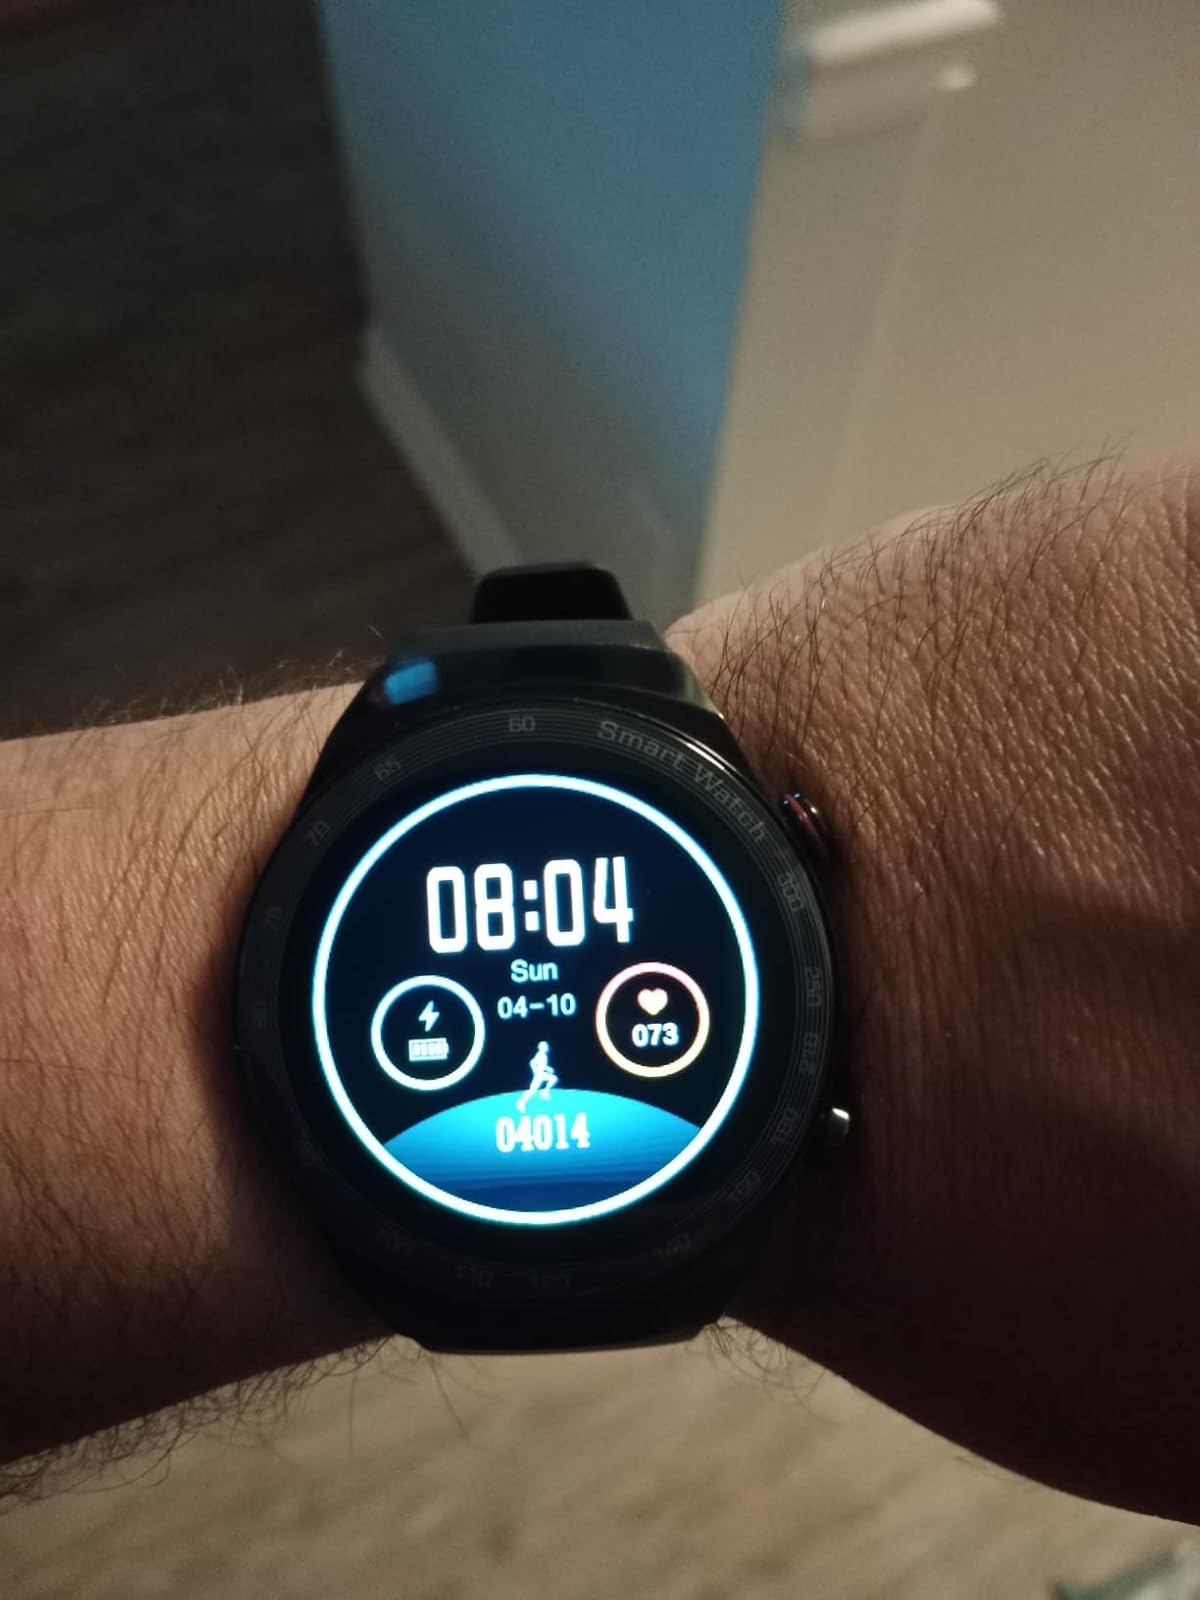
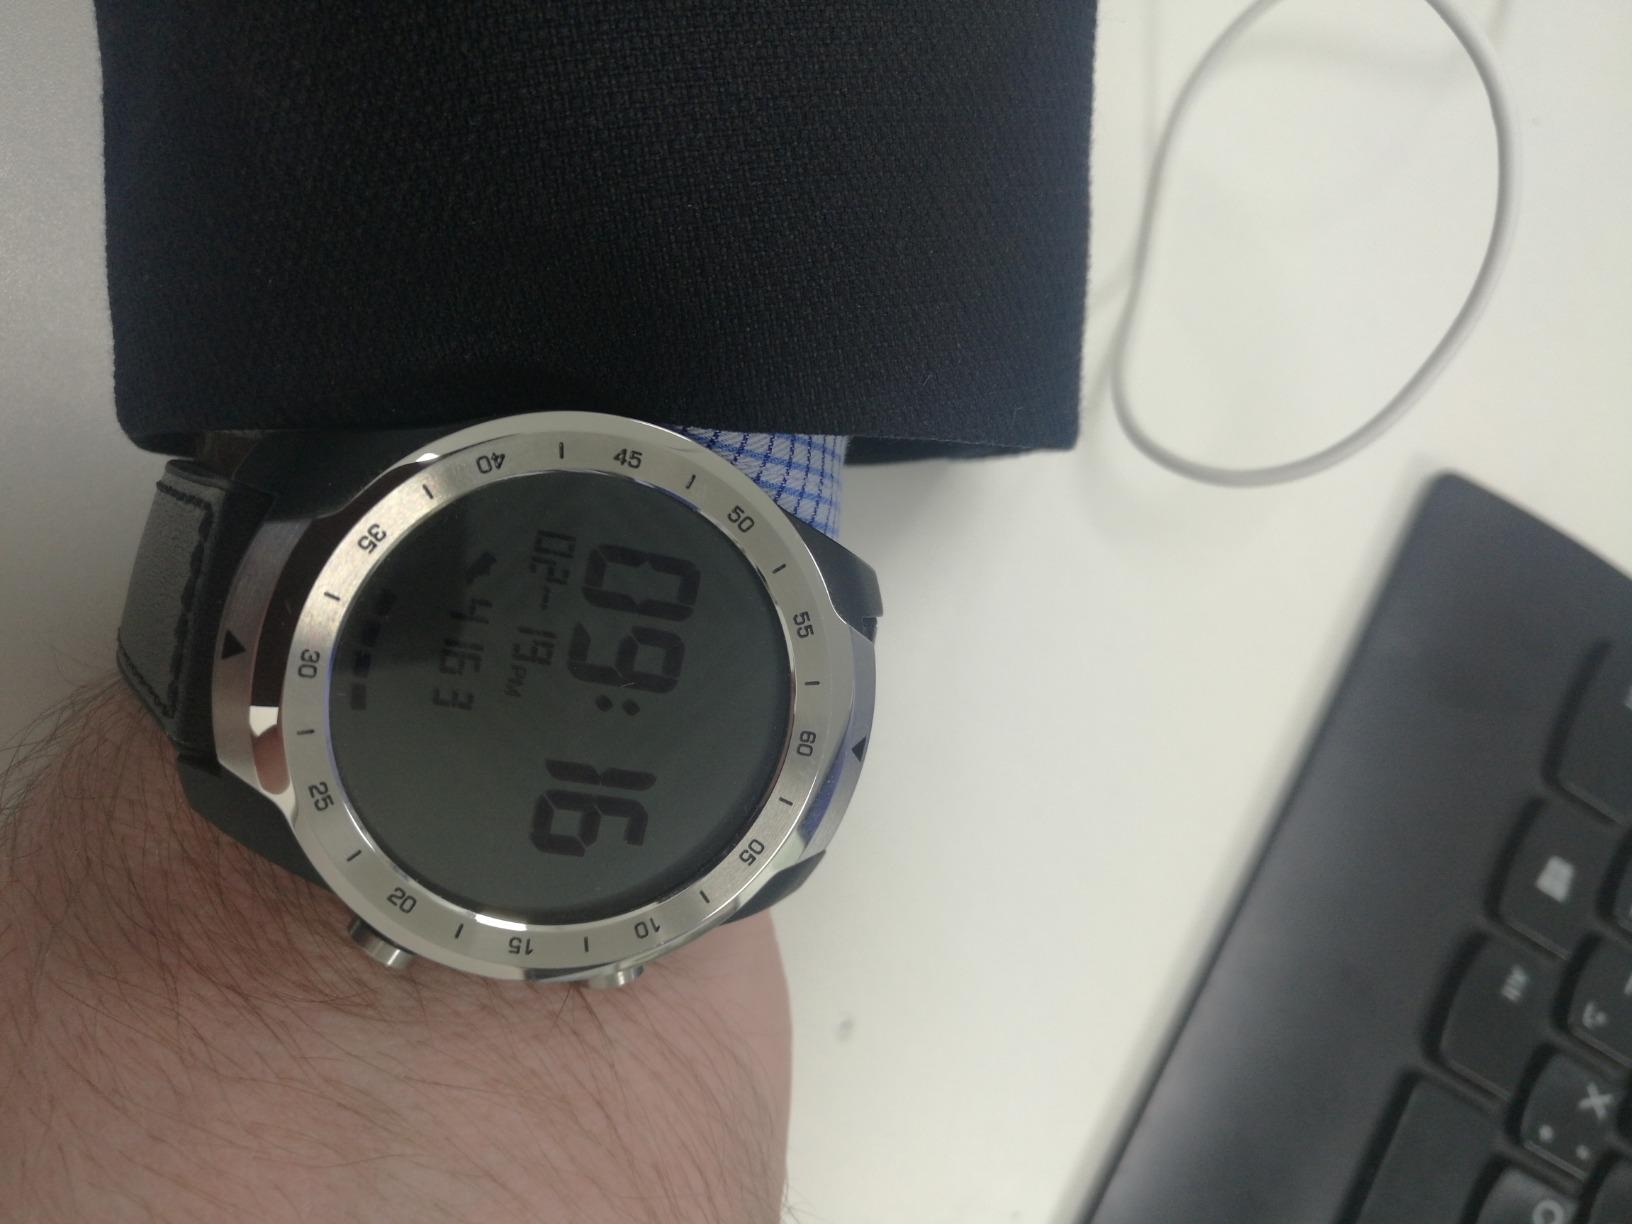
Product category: smartwatch
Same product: no